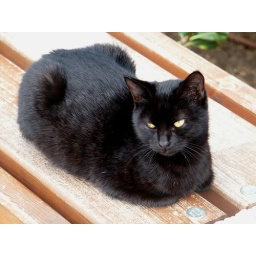
A black cat I saw every day, warming on a bench in Tel-Aviv U, near Rekanati Building.